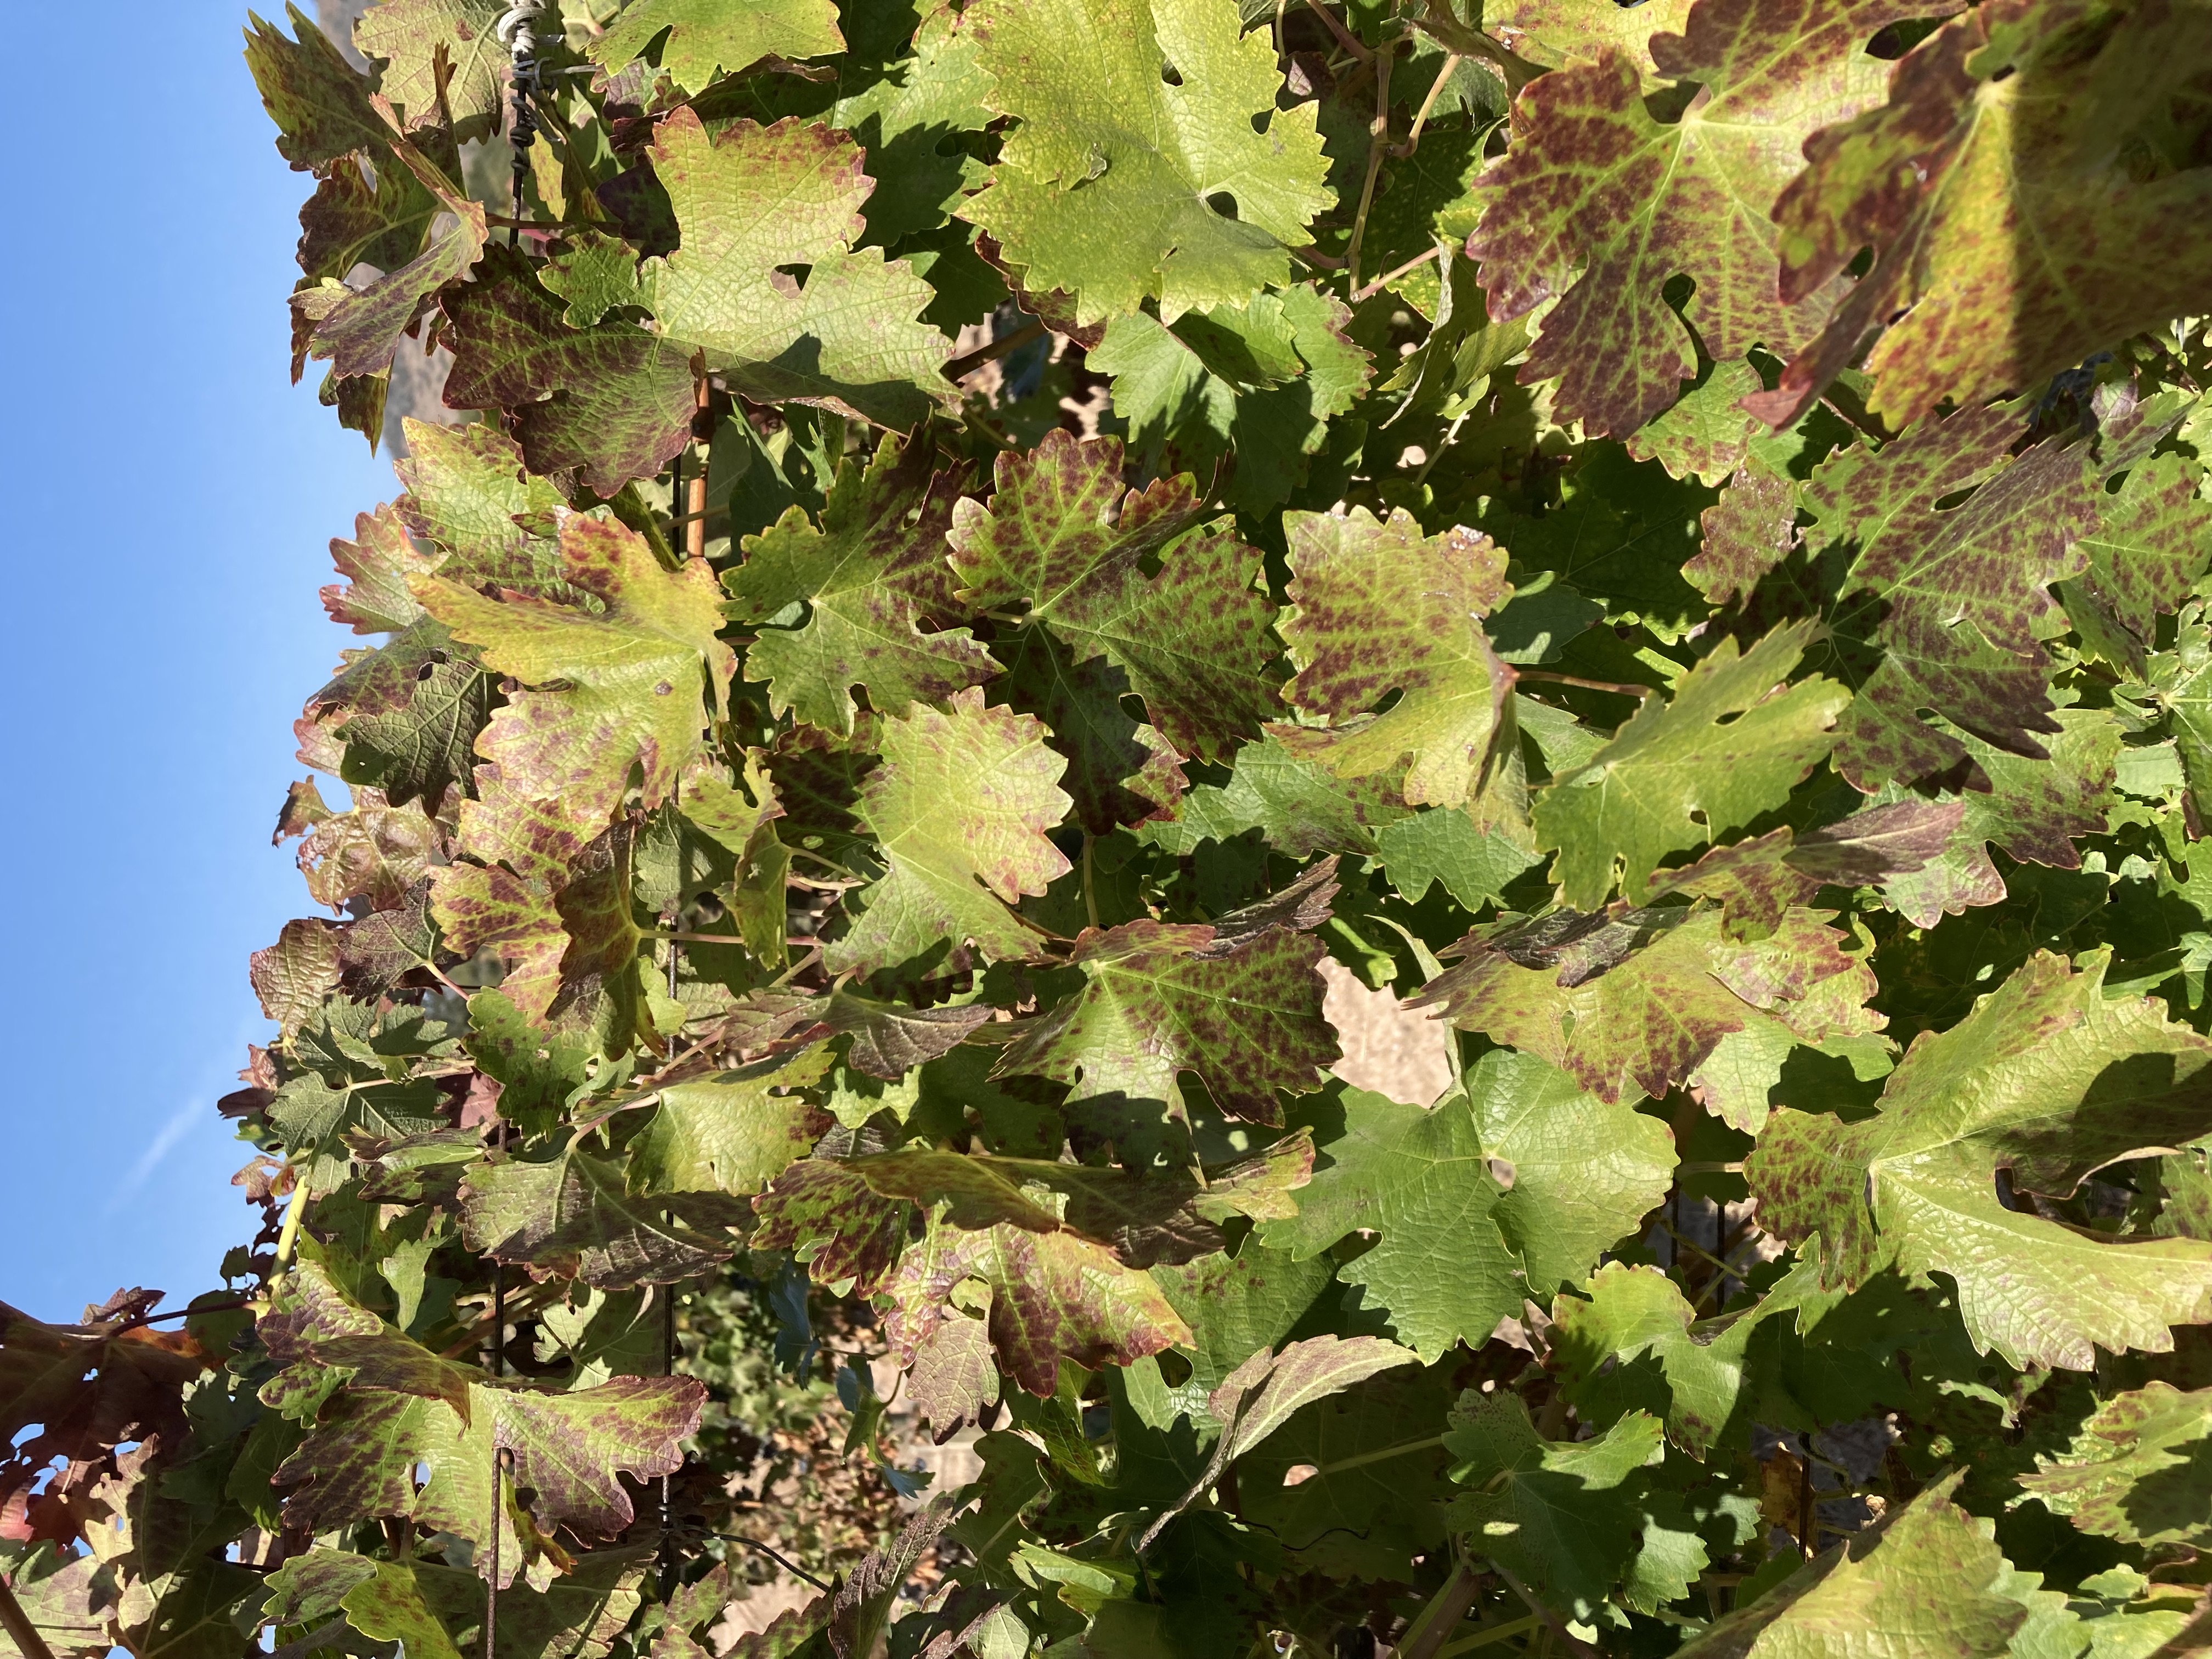
Label: Leafroll 3